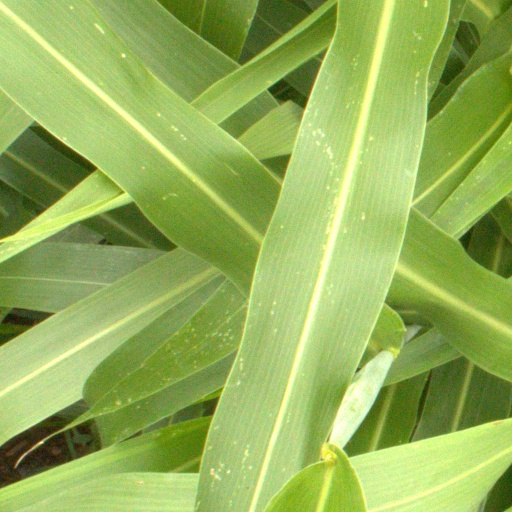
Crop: sorghum